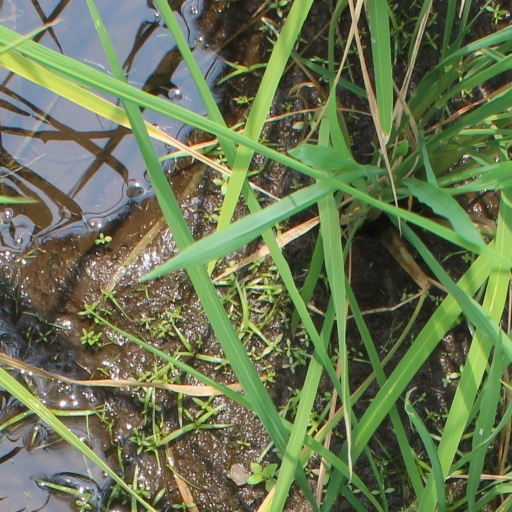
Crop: rice